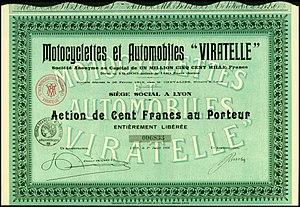
Marcel Viratelle, né le 28 juillet 1877 à Mondreville et mort le 19 juillet 1954 à Clichy, est un inventeur constructeur de vélos à moteur, de motocyclettes, de side-cars et de cyclecars.